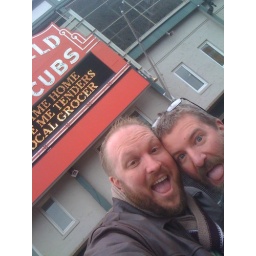
Karl and I are just a couple of bears standing in front of where the. Cubs play.